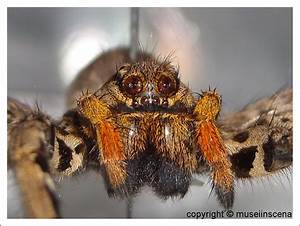
Label: ragno